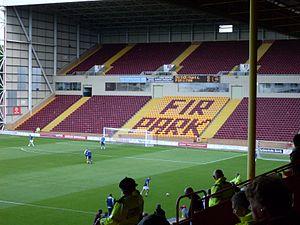
Le Fir Park Stadium est un stade de football, construit en 1895, situé à Motherwell. D'une capacité de 13 677 places, il accueille, depuis sa construction, les matches à domicile du Motherwell FC.